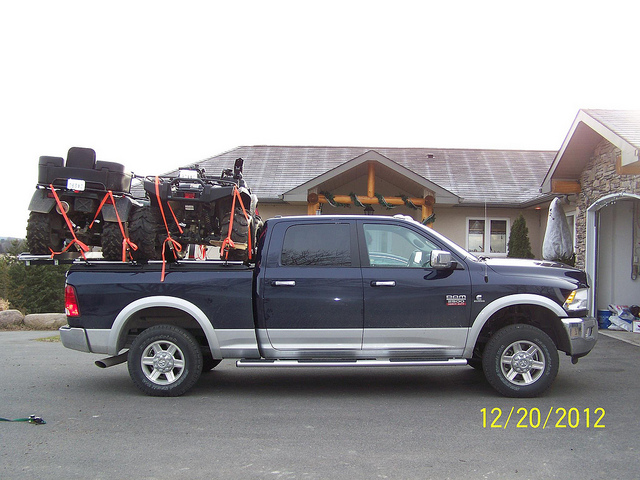
a black and silver truck a house and two atvs

A parked pick up truck with two RTV's on the back.

A pickup truck with two all terrain vehicles in the bed.

a big truck that is parked by a house

Pickup truck loaded with off road vehicles on driveway at residence.